Musk deer

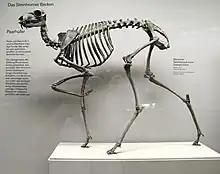
Skeleton of "Micromeryx" showing the general skeletal features

Musk deer are the only surviving members of the Moschidae, a family with a fossil record extending over 25 million years to the late Oligocene. The group was abundant across Eurasia and North America until the late Miocene, but underwent a substantial decline, with no Pliocene fossil record and "Moschus" the only genus since the Pleistocene. The oldest records of the genus "Moschus" are known from the Late Miocene (Turolian) of Lufeng, China.